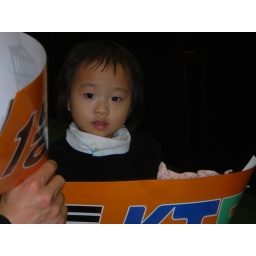
This girl was sitting right beside us, She was more interested in Amy than the game!